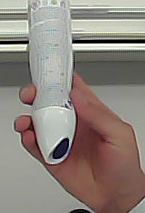
Product: rexona_spray